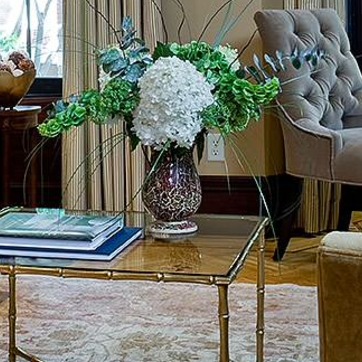
Material: ceramic